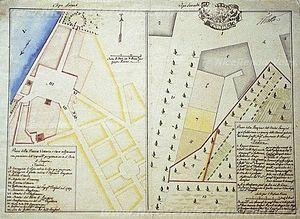
Plan de construction de la place Victor (actuelle place Garibaldi) de Nice (France).
Les fortifications de la porte Pairolière faisaient partie des fortifications de la ville basse de Nice. Aujourd'hui les vestiges se trouvent en sous-sol, entre les places Jacques Toja et Garibaldi.
La place Garibaldi est une grande place de Nice, située en bordure nord du quartier du Vieux-Nice. Construite à partir de 1773 selon les plans de l’architecte Antoine Spinelli, elle est la plus ancienne grande place de la ville et l’un de ses lieux emblématiques.